Parshvanath College of Engineering

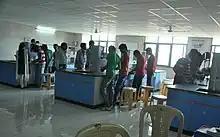
Students at the applied chemistry laboratory of the college.

The department of applied sciences and humanities did not offer any degrees of its own. It supported the curriculum of other departments by offering courses in the following disciplines: